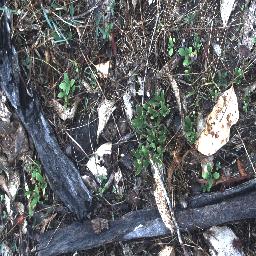
Label: negative